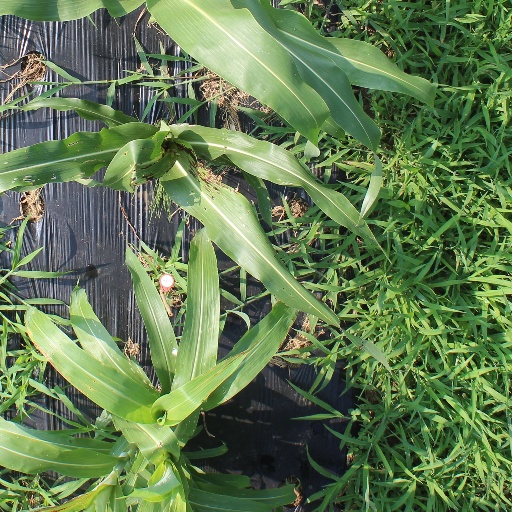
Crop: sorghum